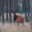
Label: deer